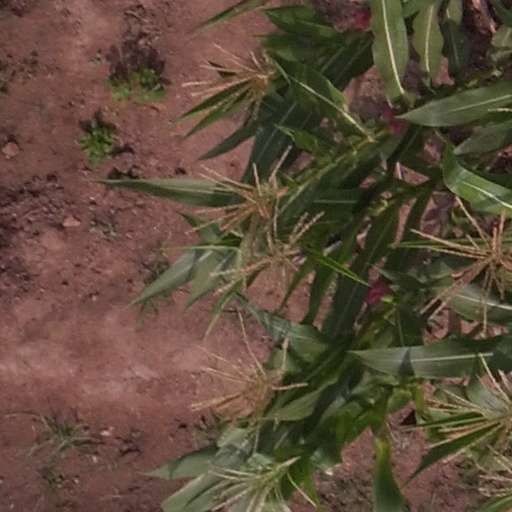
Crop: maize; corn